Revolutions of 1848 in the Austrian Empire

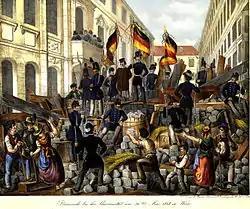
Vienna in May 1848

By early summer, conservative regimes had been overthrown, new freedoms (including freedom of the press and freedom of association) had been introduced, and multiple nationalist claims had been exerted. New parliaments quickly held elections with broad franchise to create constituent assemblies, which would write new constitutions. The elections that were held produced unexpected results. The new voters, naïve and confused by their new political power, typically elected conservative or moderately liberal representatives. The radicals, the ones who supported the broadest franchise, lost under the system they advocated because they were not the locally influential and affluent men. The mixed results led to confrontations similar to the "June Days" uprising in Paris. Additionally, these constituent assemblies were charged with the impossible task of managing both the needs of the people of the state and determining what that state physically is at the same time. The Austrian Constituent Assembly was divided into a Czech faction, a German faction, and a Polish faction, and within each faction was the political left-right spectrum. Outside the Assembly, petitions, newspapers, mass demonstrations, and political clubs put pressure on their new governments and often expressed violently many of the debates that were occurring within the assembly itself.